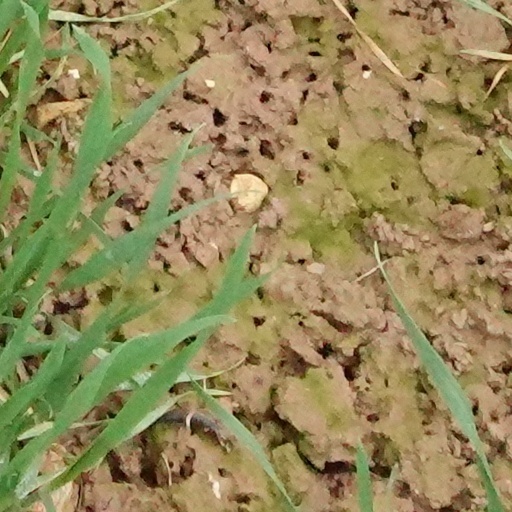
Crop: wheat